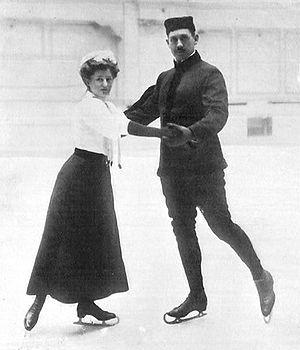
Le Club de patinage de Munich est un club de sport de glace situé à Munich en Allemagne, fondé en 1883. Il est après le SC Hambourg, le deuxième plus ancien club des sports de glace existant en Allemagne. Aujourd'hui des sections en patinage artistique, danse sur glace et patinage de vitesse sur piste courte sont encore actives. Le club a également abrité des sections en hockey sur glace et en curling.